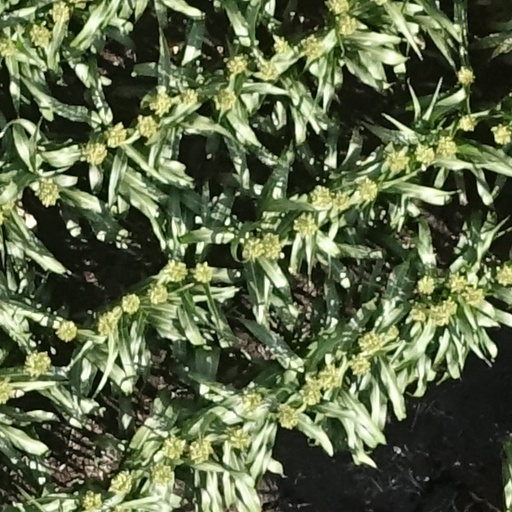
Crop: sorghum